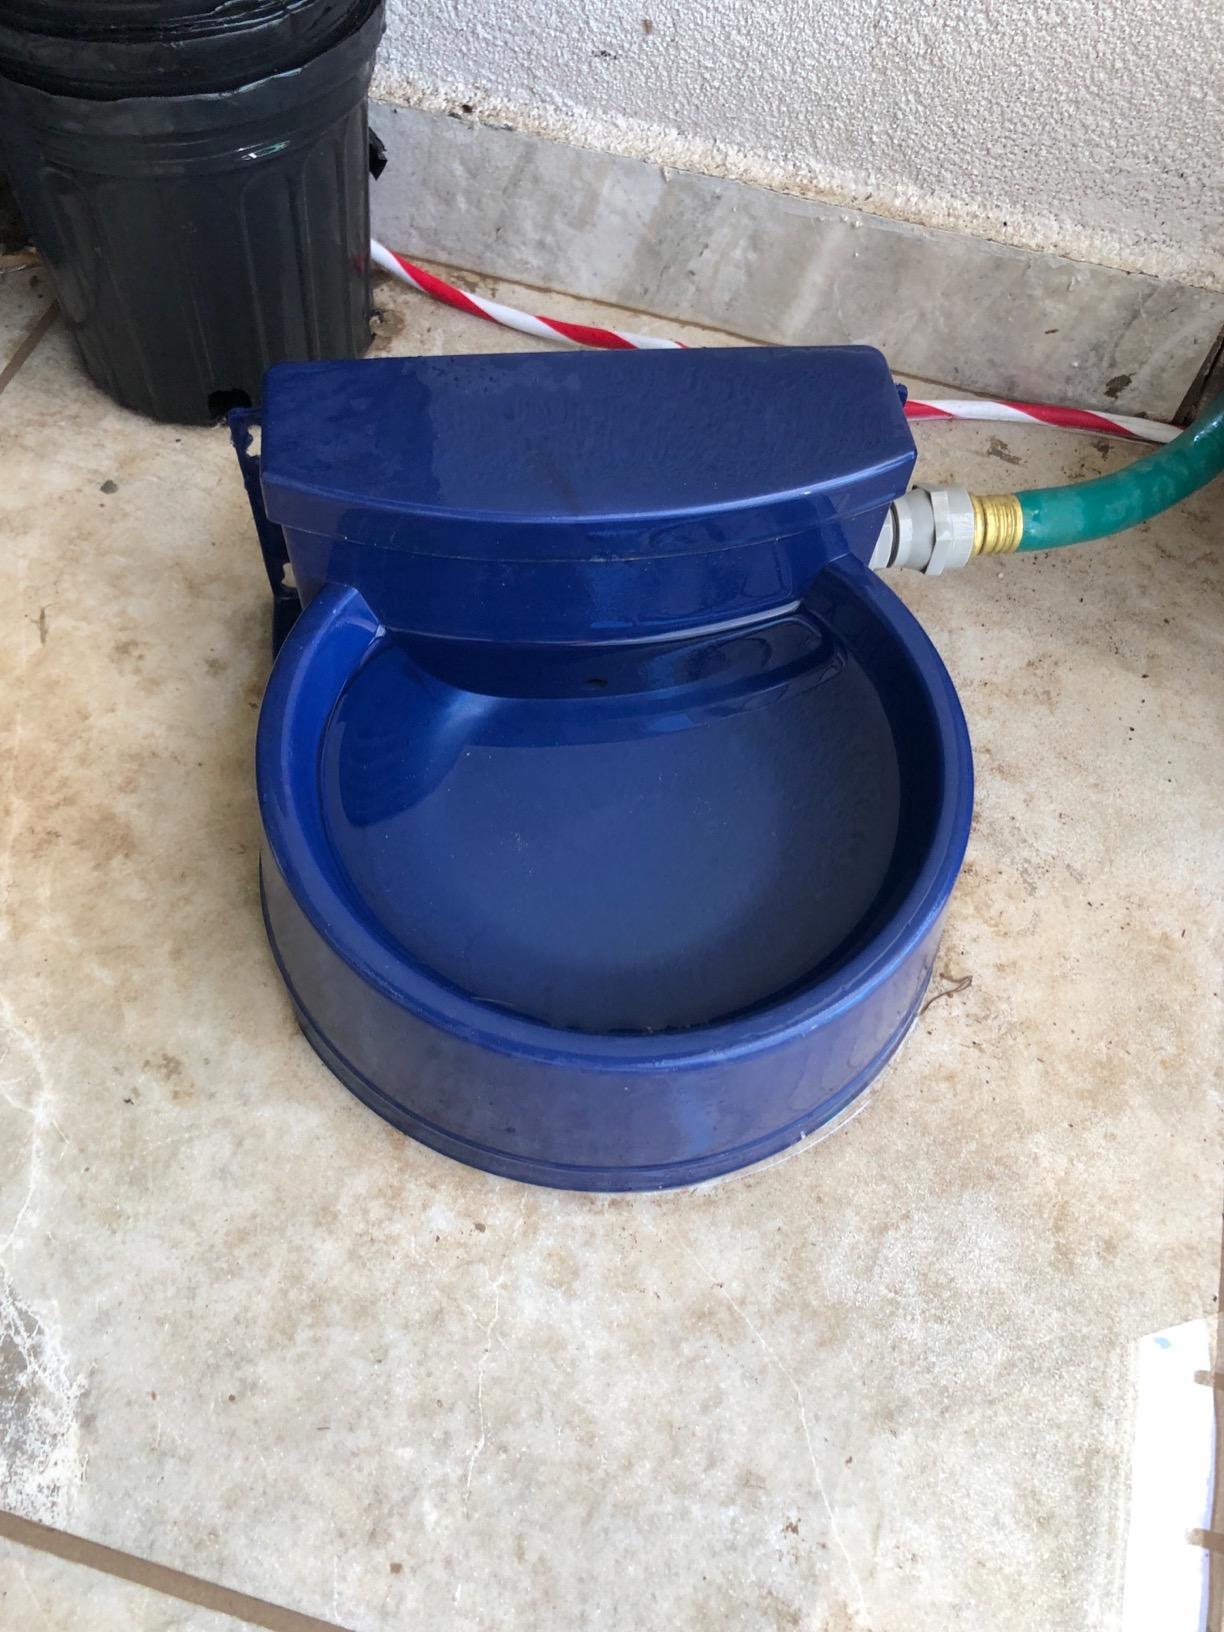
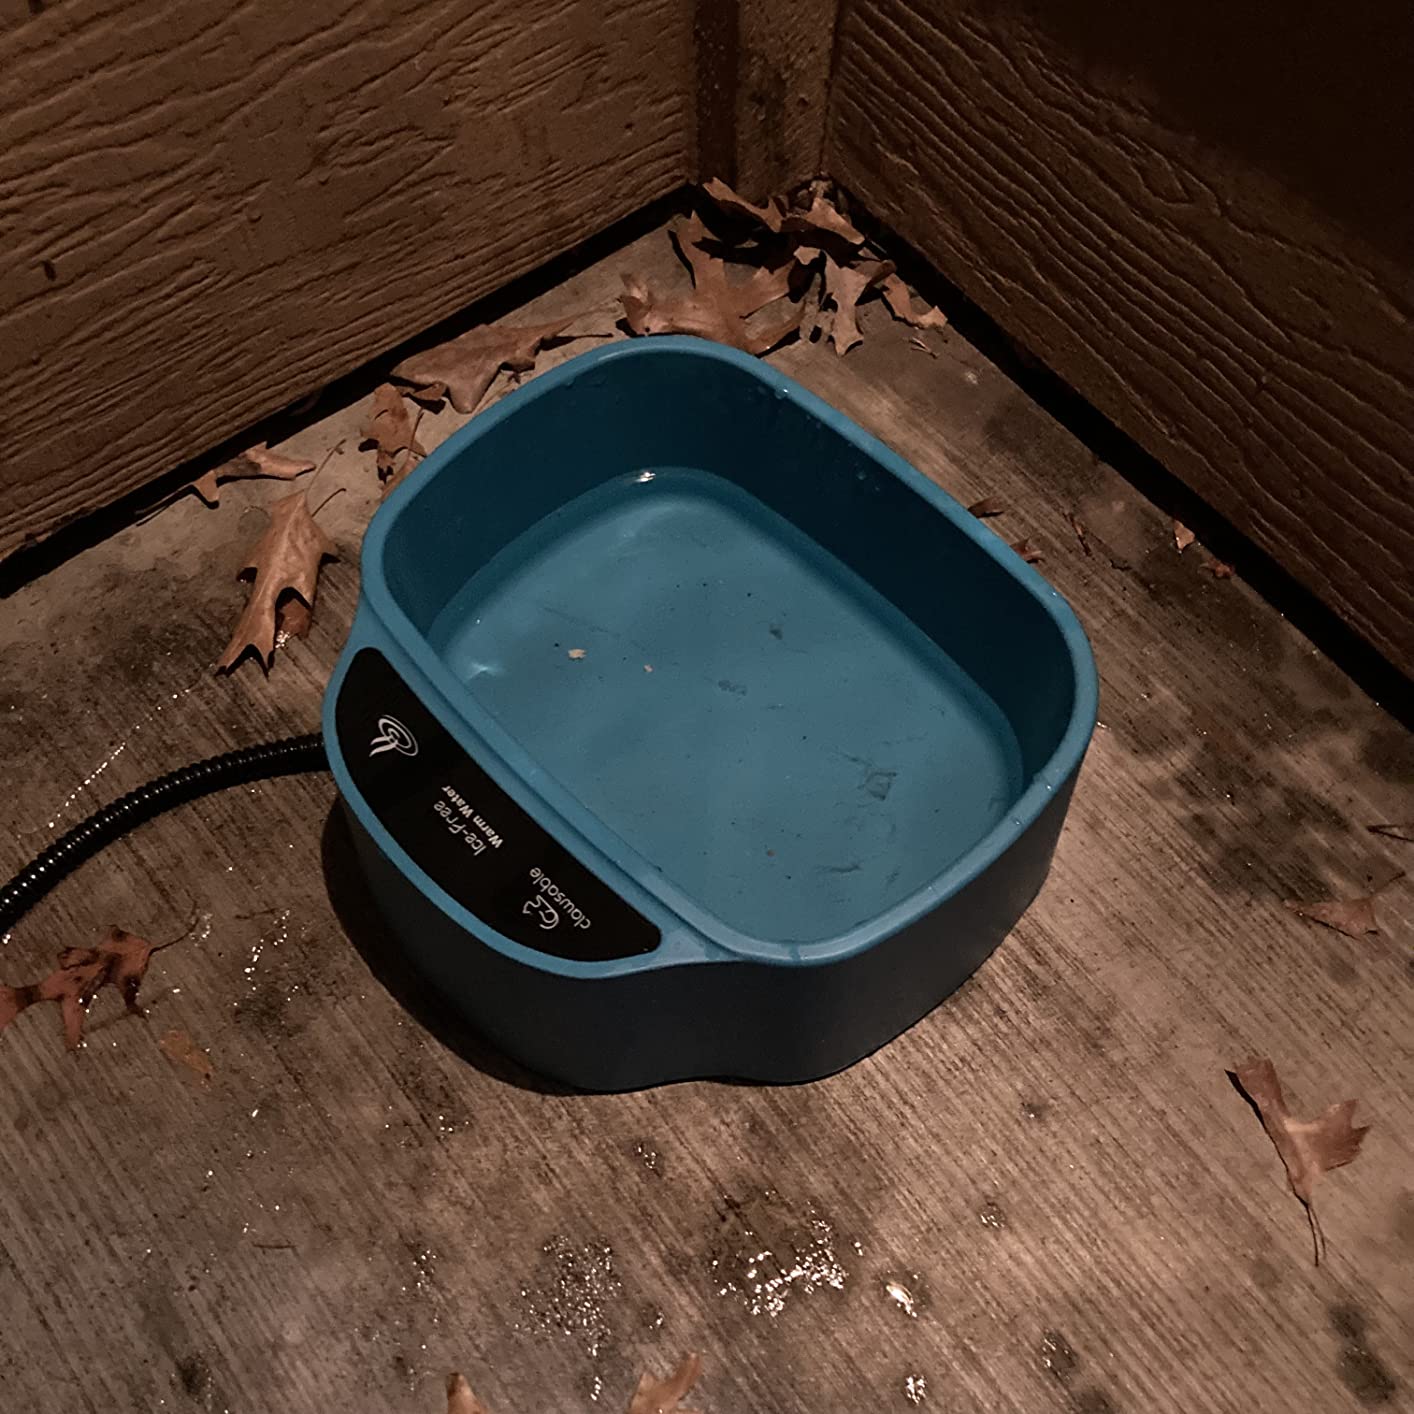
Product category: items_bowl
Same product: no